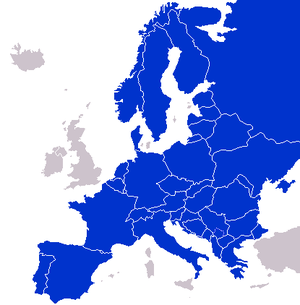
Kontinentaleuropa
Kontinentaleuropa.
Kontinentaleuropa, undertiden også kaldet Det europæiske fastland eller blot Kontinentet, er en betegnelse for den europæiske landmasse eksklusive øer og sommetider også halvøer.